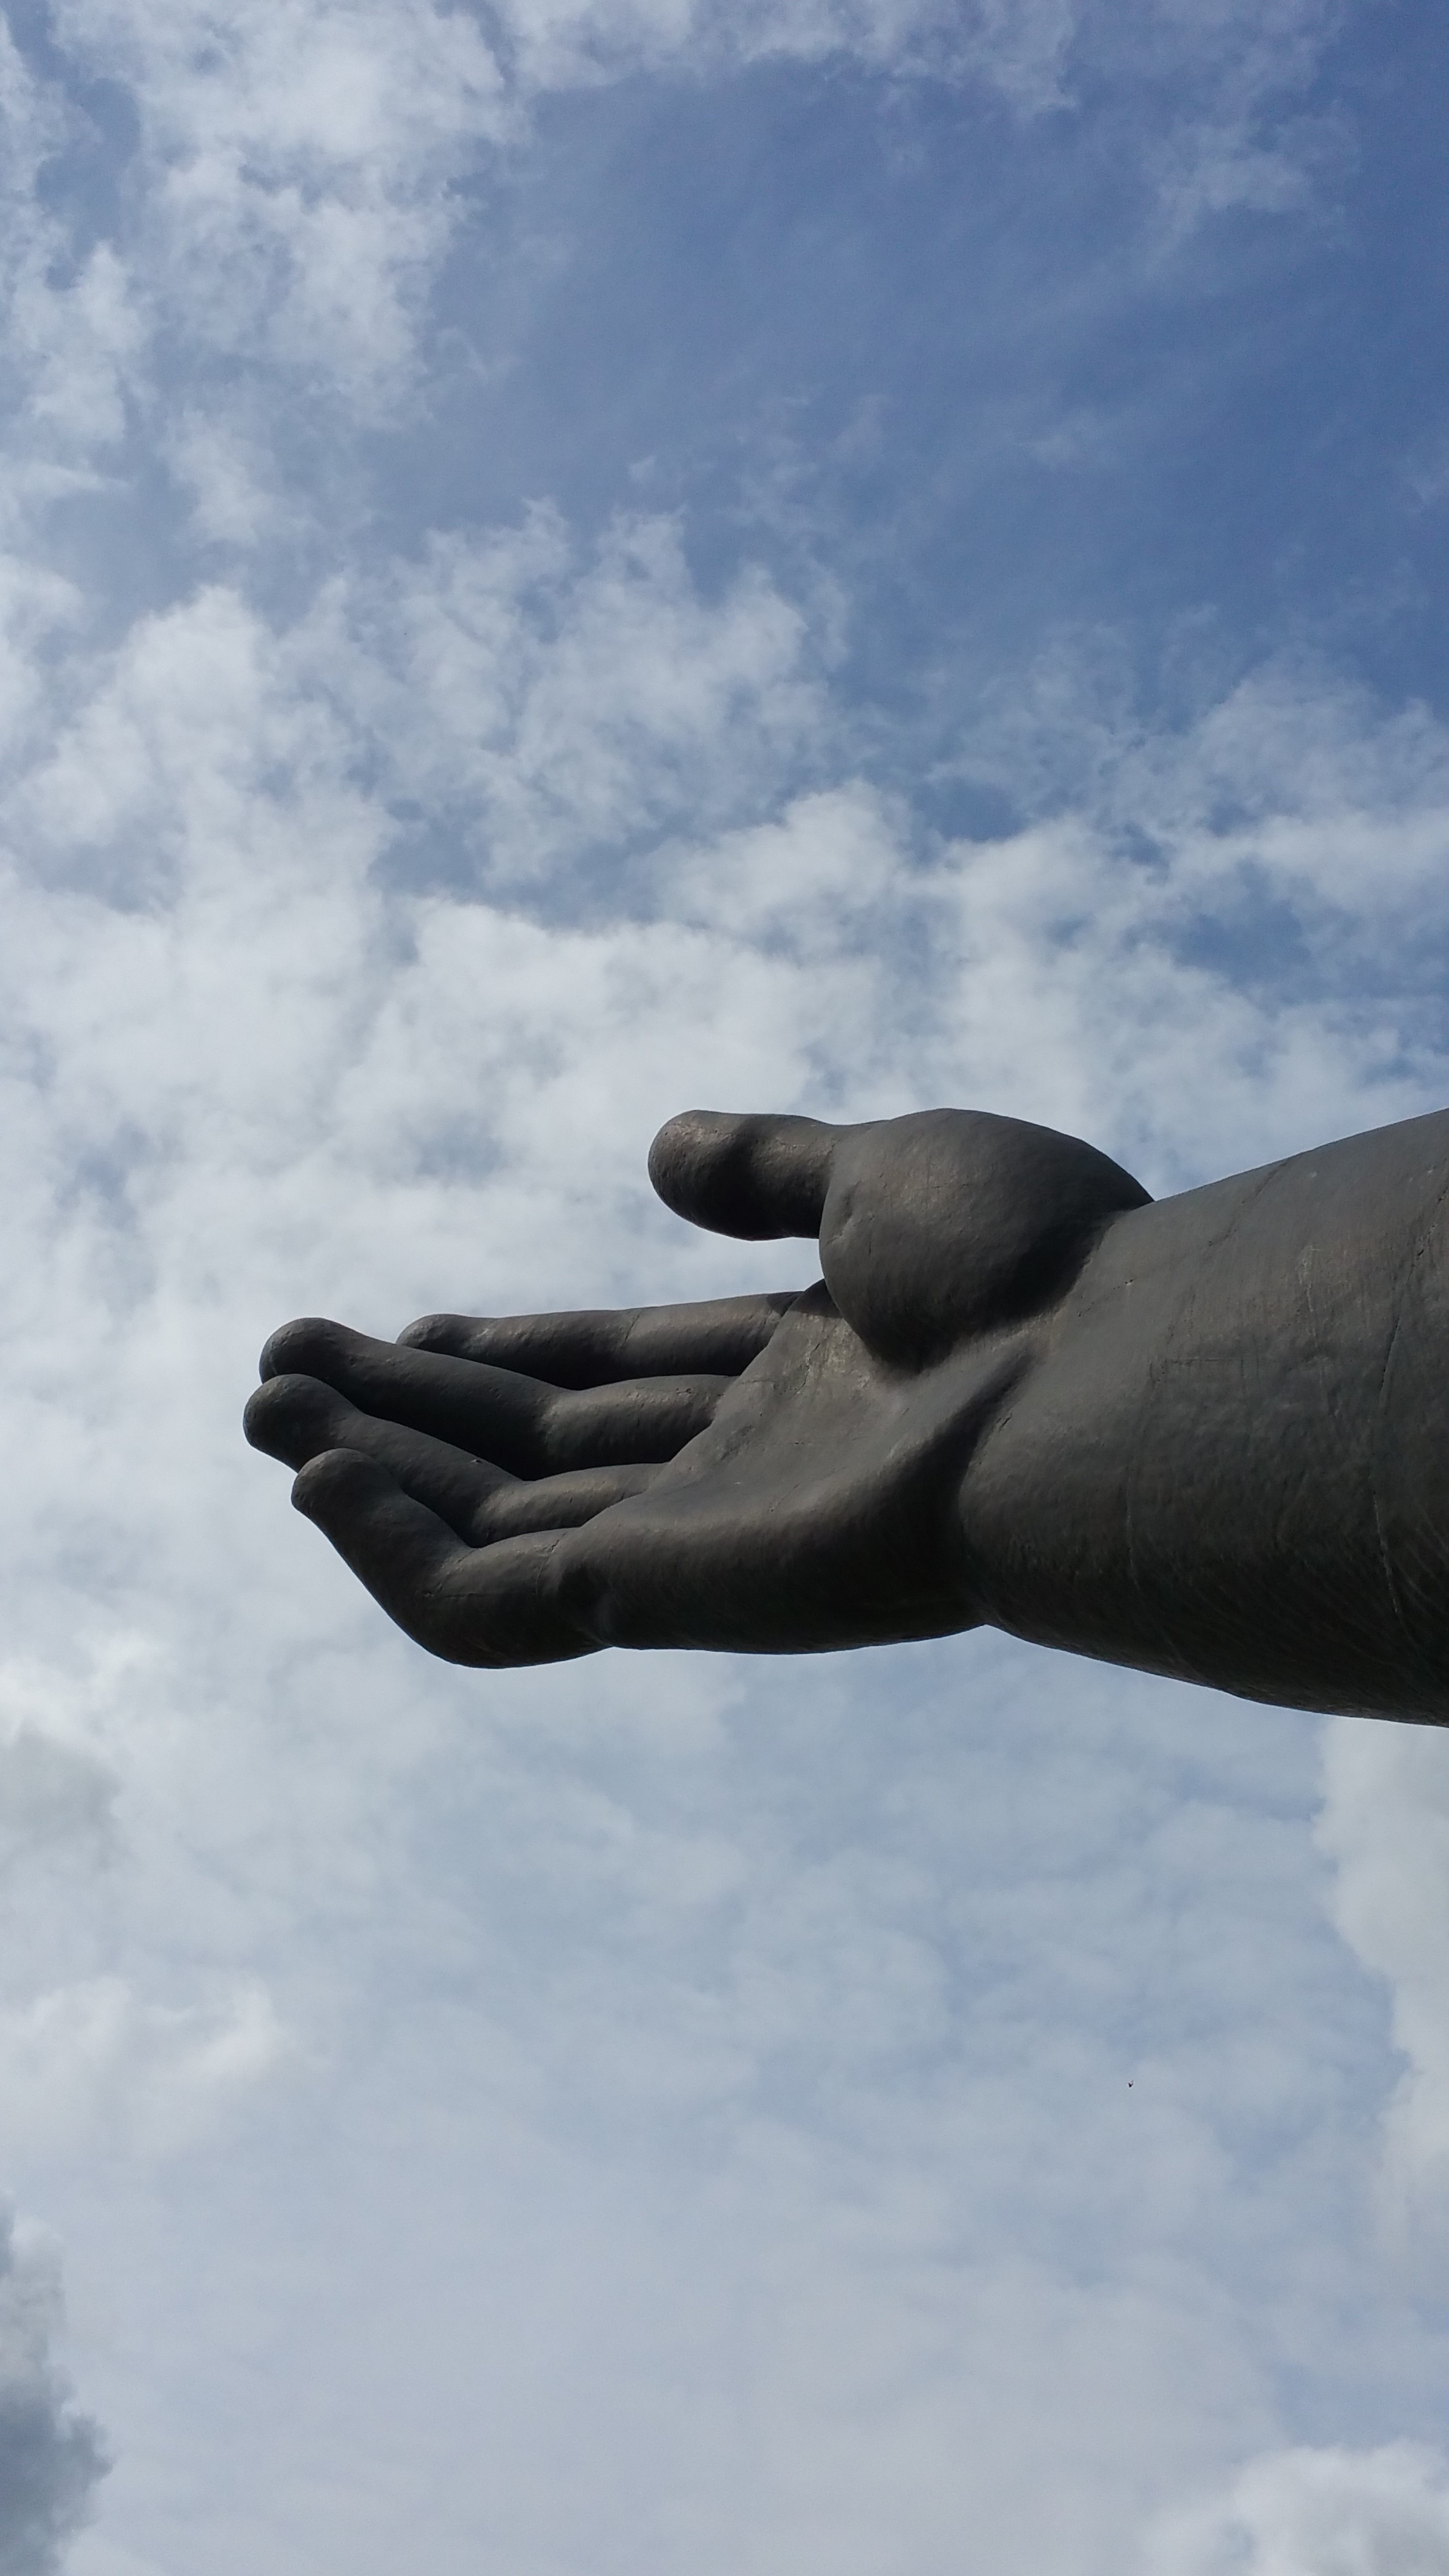
hand, cloud, sky, monument, daytime, statue, cumulus, sculpture, art, welcome, meteorological phenomenon, stock photography, atmosphere of earth